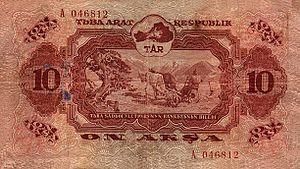
Le Tannou-Touva, également appelé République populaire touvaine ou République populaire de Tannou-Touva était un petit État asiatique qui constituait le territoire de l'ancien protectorat russe impérial de Touva, également connu sous le nom de kraï d'Uriankhai et était auparavant dans l'Empire mandchou, au sein de la Mongolie-Extérieure sous le nom de Tannu Uriankhai, qui a existé de 1921 à 1944. Le Tannou-Touva a existé en tant qu'État satellite de la Russie soviétique, puis de l'URSS, jusqu'à son absorption par cette dernière au sein de l'Oblast autonome de Touva. La république populaire touvaine est maintenant connue formellement sous le nom de République touvaine, comme composante de la Fédération de Russie.